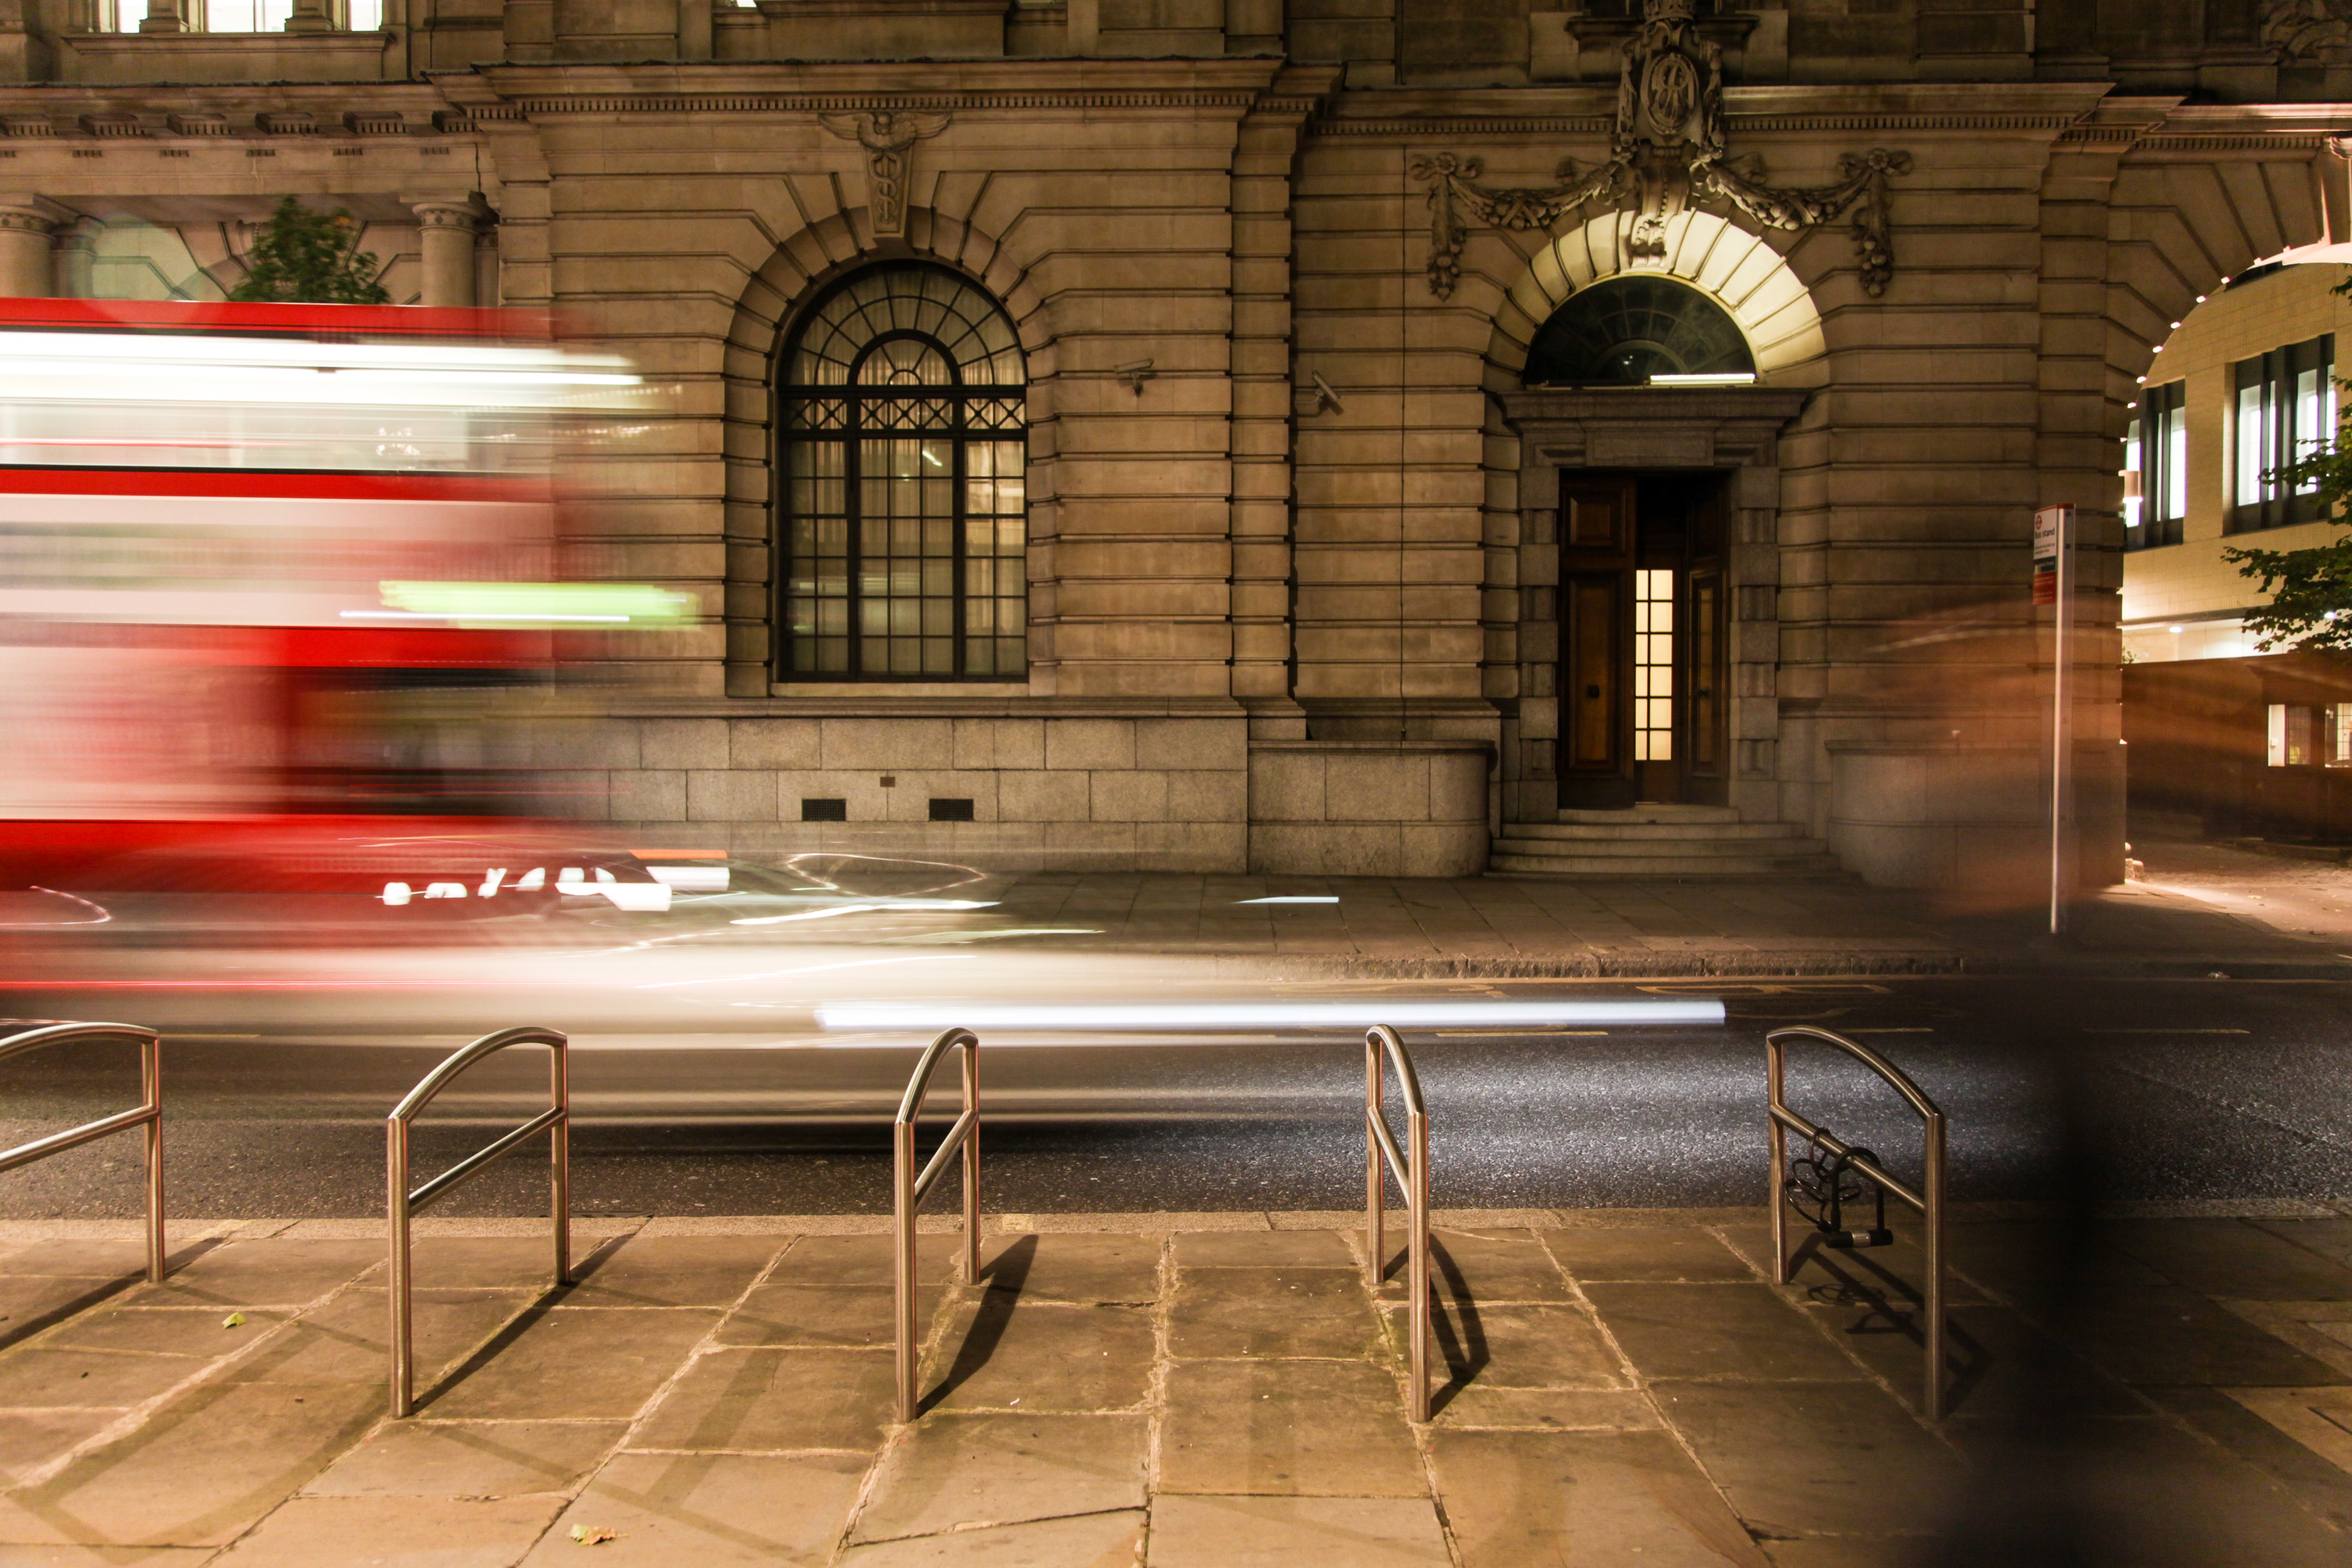
architecture, wood, mansion, floor, home, lighting, interior design, design, estate, lobby, flooring